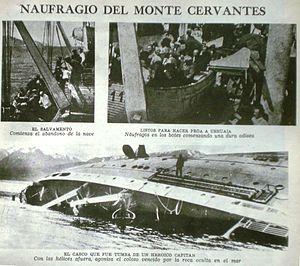
"Le Monte Cervantes était un liner allemand qui naviguait en Amérique du Sud sur la ligne de Buenos Aires via Puerto Madryn en Argentine à Punta Arenas au Chili et retour. Le navire était immatriculé en Allemagne et appartenait à la South American Hamburg Company. Après seulement deux ans de service, il sombra au début de 1930 près de la Terre de Feu. Le navire est resté célèbre sous le sobriquet de ""Titanic du Sud.""